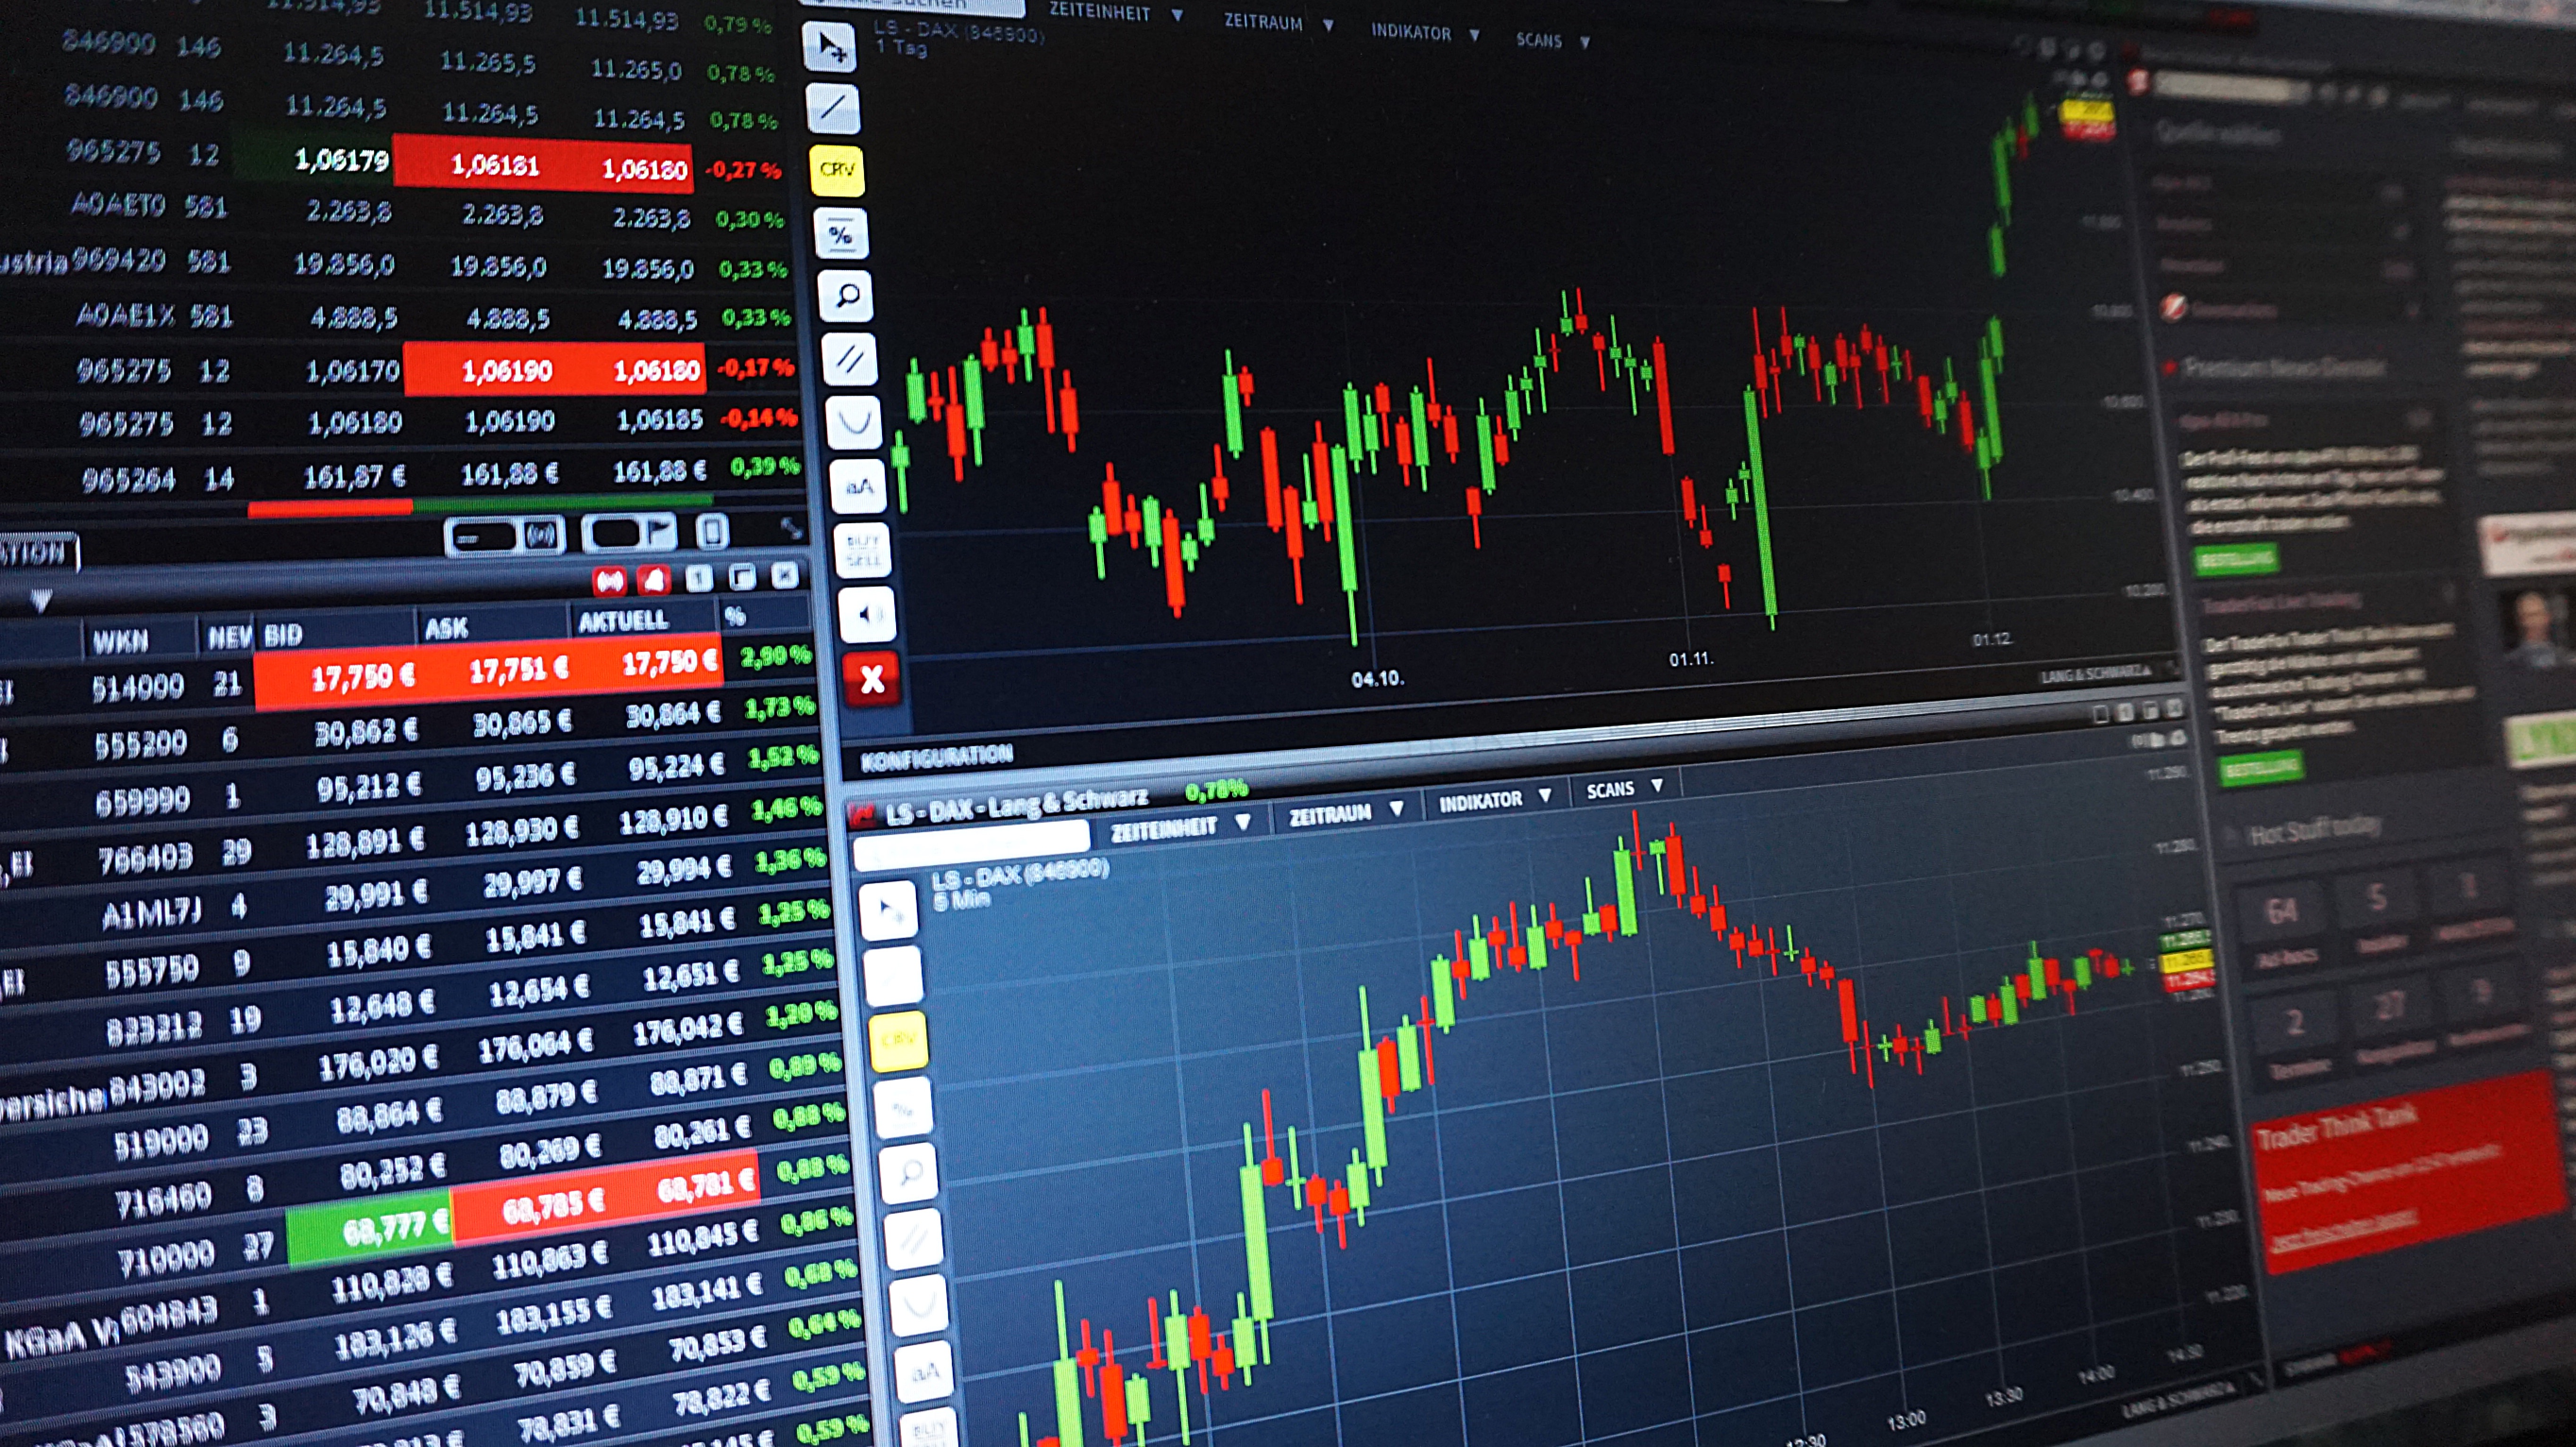
professional, chart, font, electronics, diagram, multimedia, scoreboard, screenshot, analysis, stock exchange, trading, shares, forex, computer program, courses